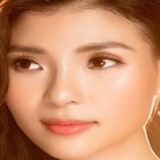
diễn viên Thúy Diễm